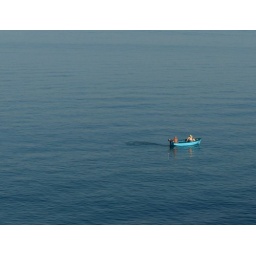
A fishing boat off the coast near Mt. Vesuvius.